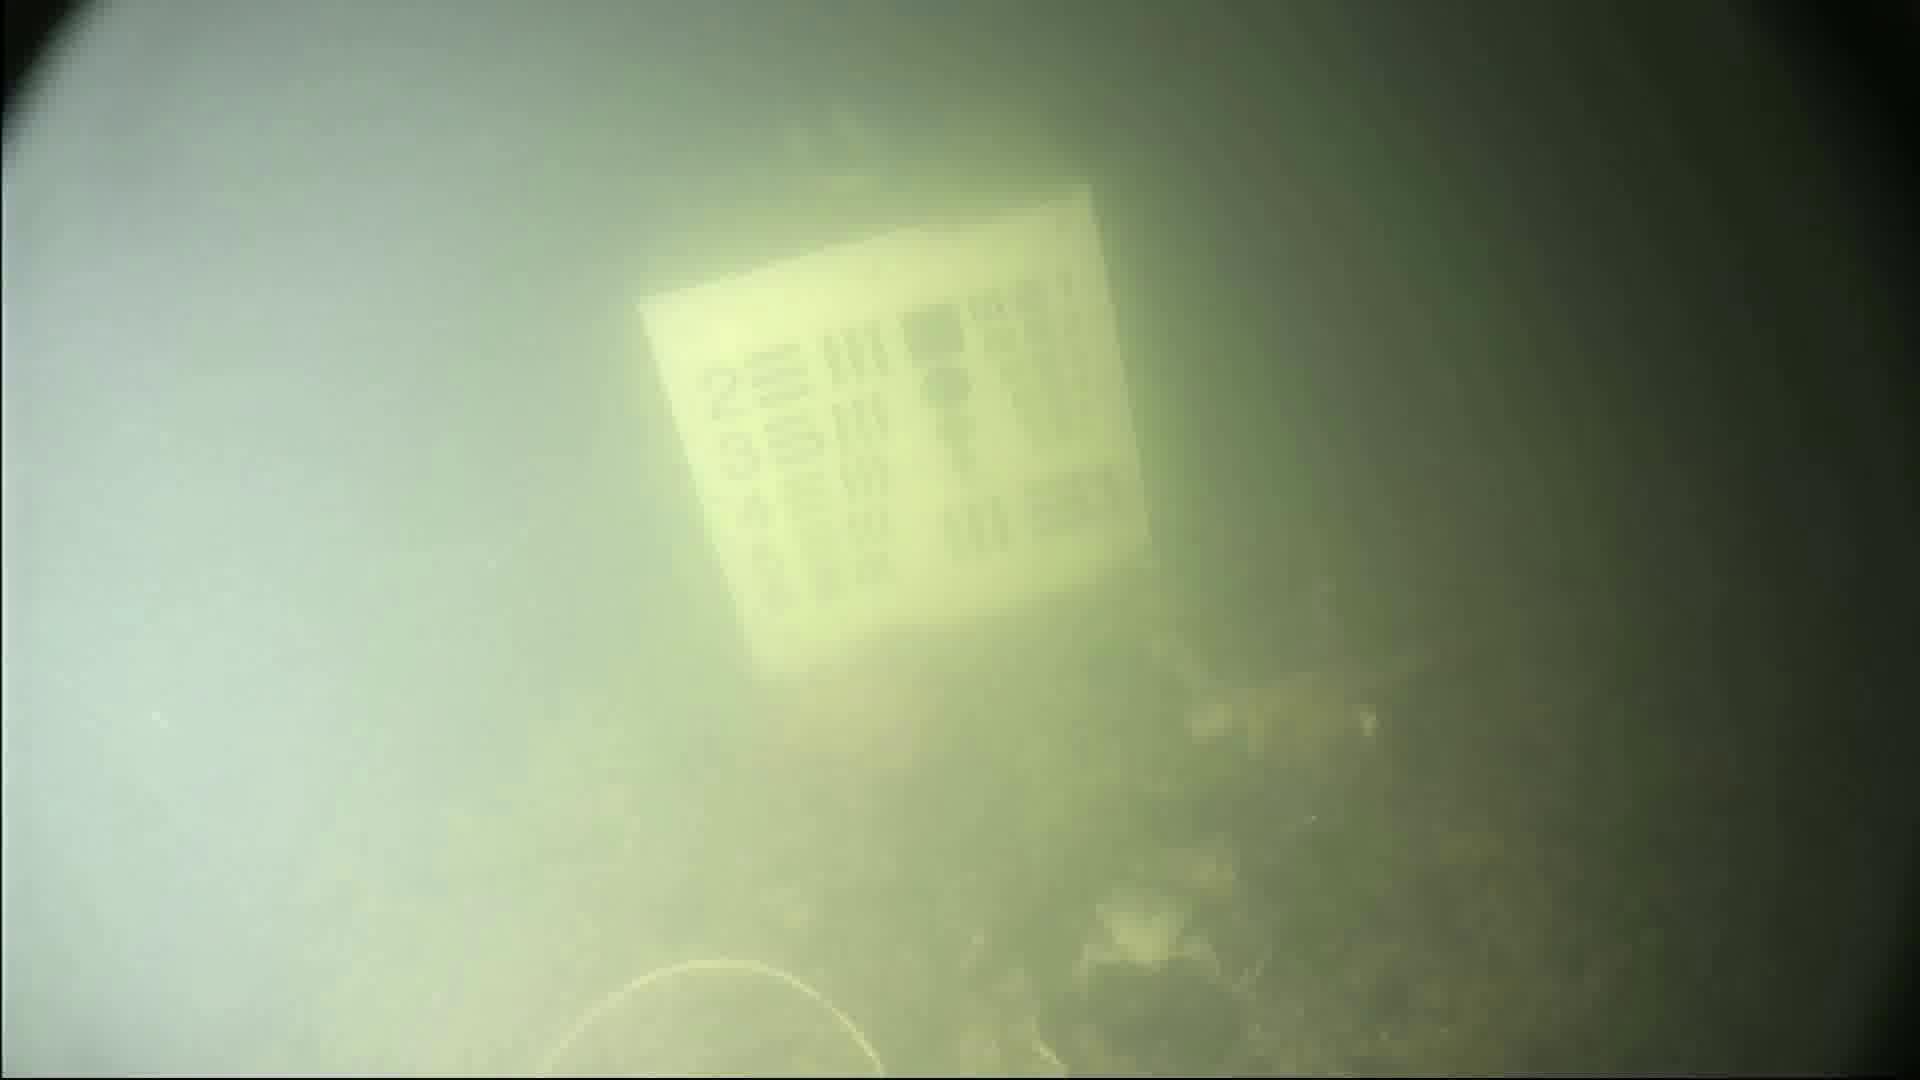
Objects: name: crab